Ambrosine Phillpotts

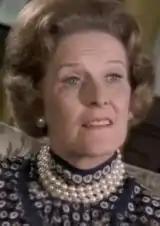
in Ooh… You Are Awful (1972)

Ambrosine Phillpotts (13 September 1912 – 12 October 1980) was a British actress of theatre, TV, radio and film. "The Times" wrote, "She was one of the last great stage aristocrats, a stylish comedienne best known for playing on stage and screen a succession of increasingly 'grandes dames' with an endearing mixture of Edwardian snobbery and eccentric absent-mindedness".